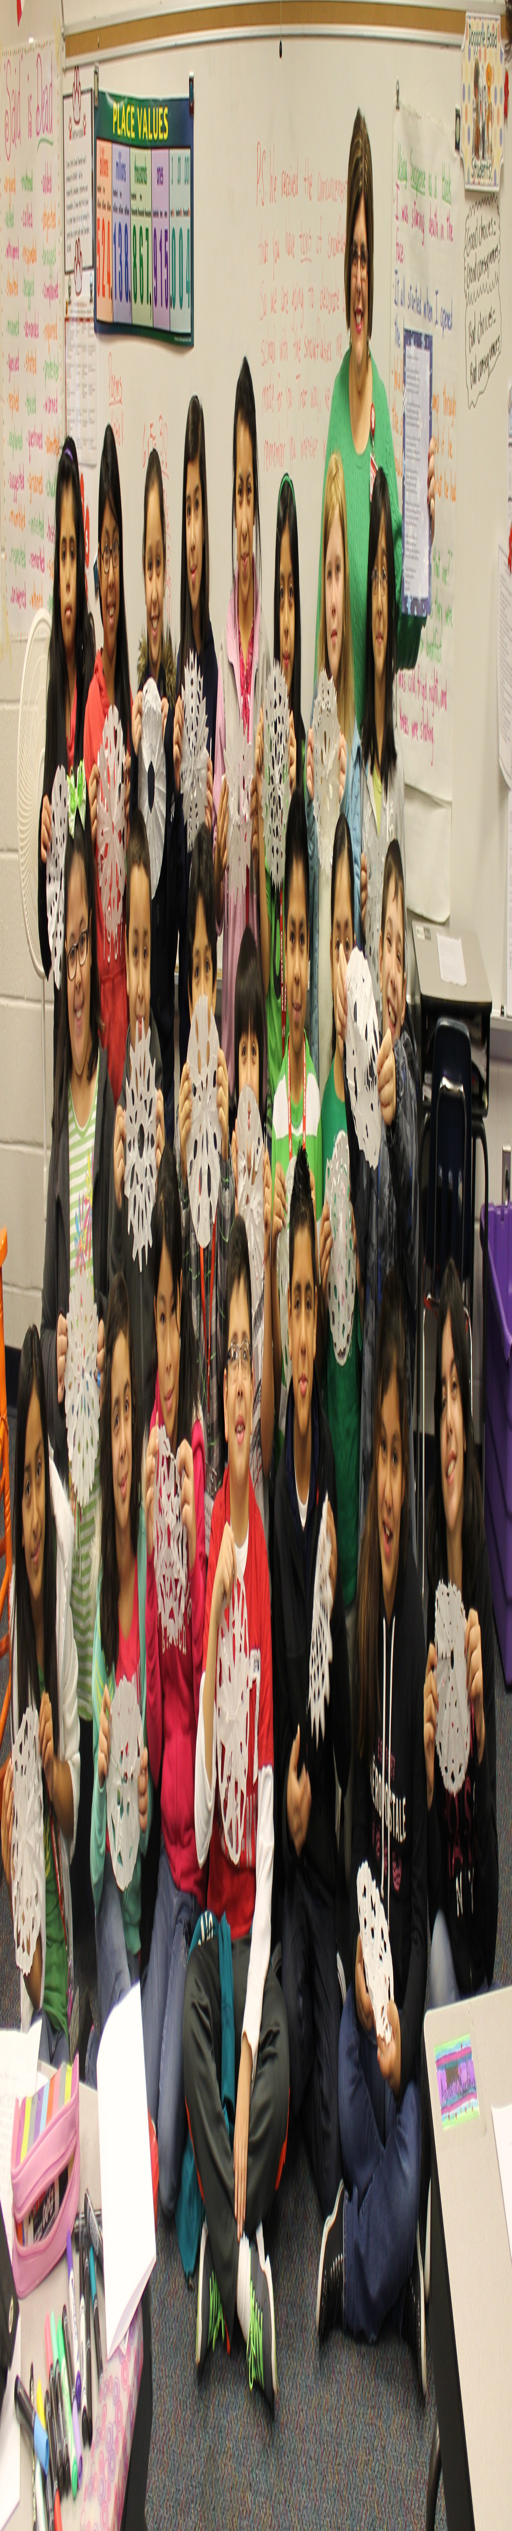
fifth grade class - many wearing colors of green and white - hold up their snowflakes that will soon adorn the halls .